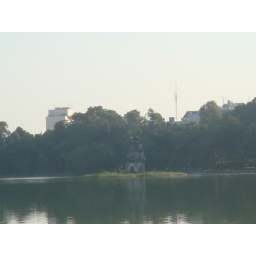
Tortoise tower in the middle of the lake